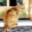
Label: cat